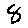
Label: 8